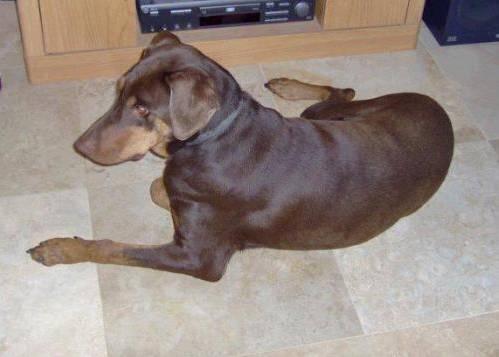
dog